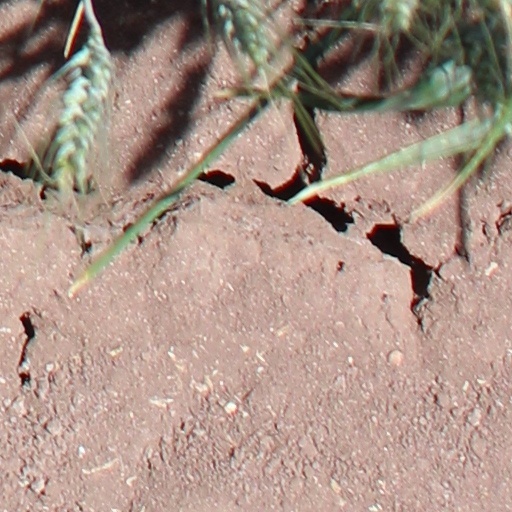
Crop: wheat